Light tent

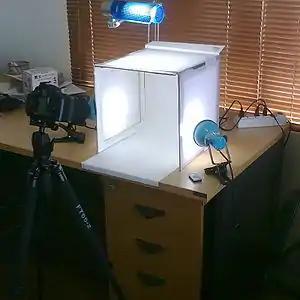
Homemade light tent for taking pictures with a diffused lighting from all sides

A light tent, a kind of photography light modifier, is a box used for taking photos of objects without casting shadows. It can, for example, be used to take pictures of a physical product for use in an encyclopedia, for documentation or for marketing. The combination of evenly distributed lighting and the diffusing material means that minimal shadows are cast, and it can appear as if the pictured product is "floating in nothing", and a neutral image without a disturbing background can be achieved. Glossy or reflective objects in particular can require a light tent in order to avoid unwanted reflections in the picture.